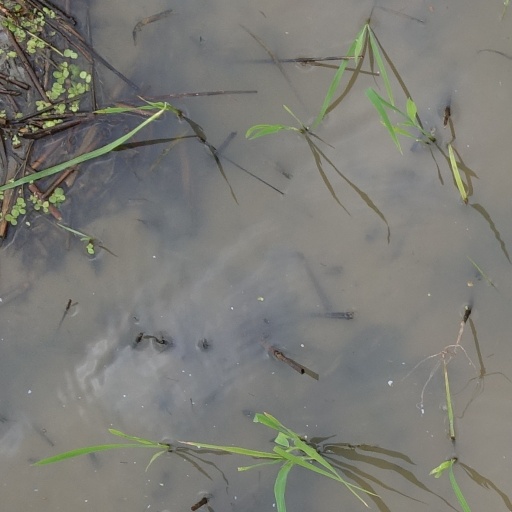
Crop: rice